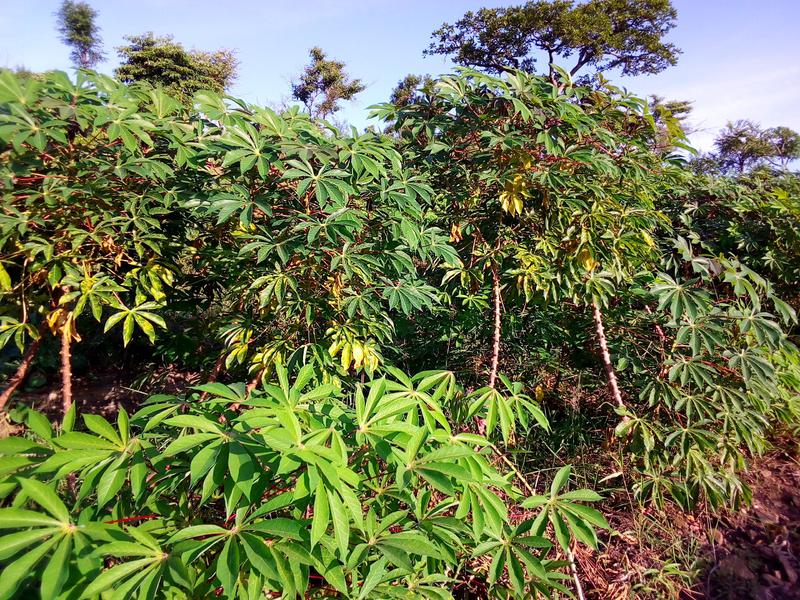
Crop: cassava
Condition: brown_streak_disease